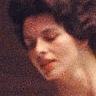
Age: 25